Valerie Park

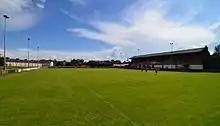
IP Truck Parts Stadium

The Joseph Russell Stadium, traditionally known as Hope Street, is a stadium in Prescot, Merseyside. It is located on Eaton Street in the Metropolitan Borough of Knowsley. It is home to Prescot Cables of the Northern Premier League. A.F.C. Liverpool of the North West Counties Football League shared the ground from 2008 until 2014. Skelmersdale United shared the ground in the 2018/19 Northern Premier League season.